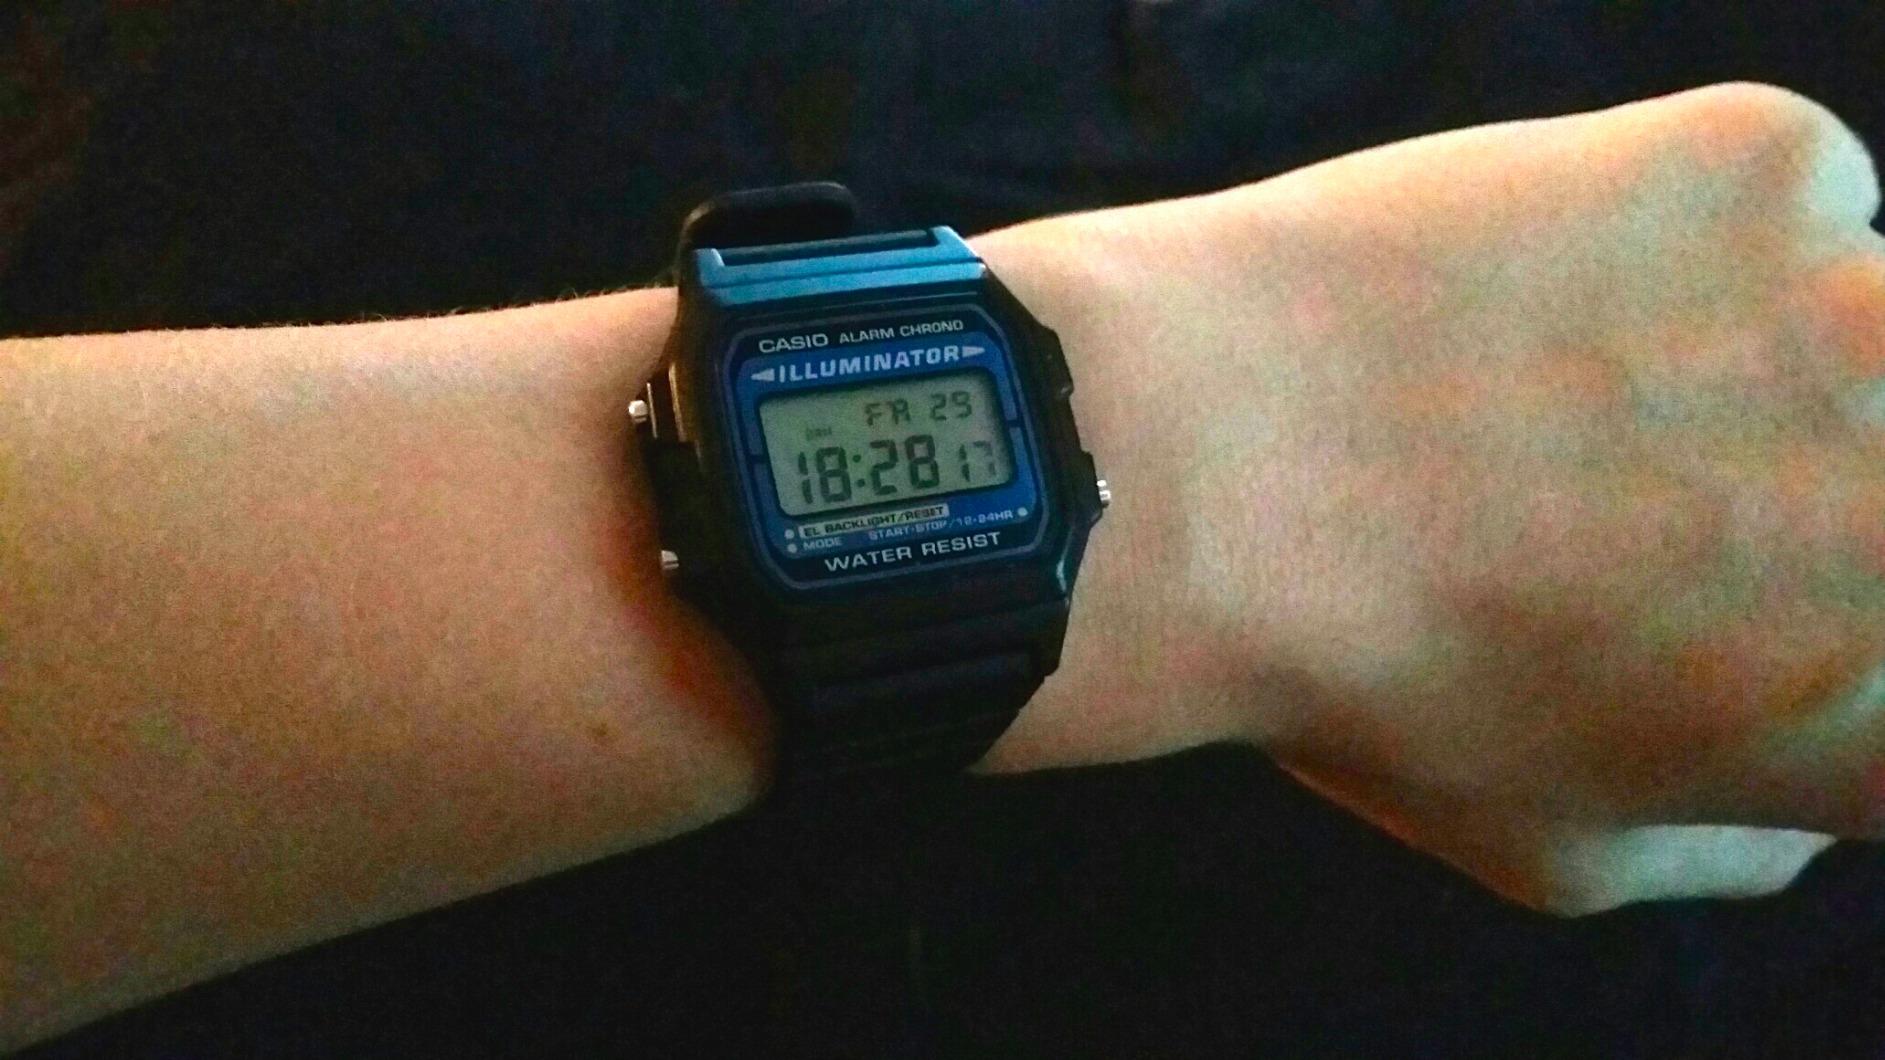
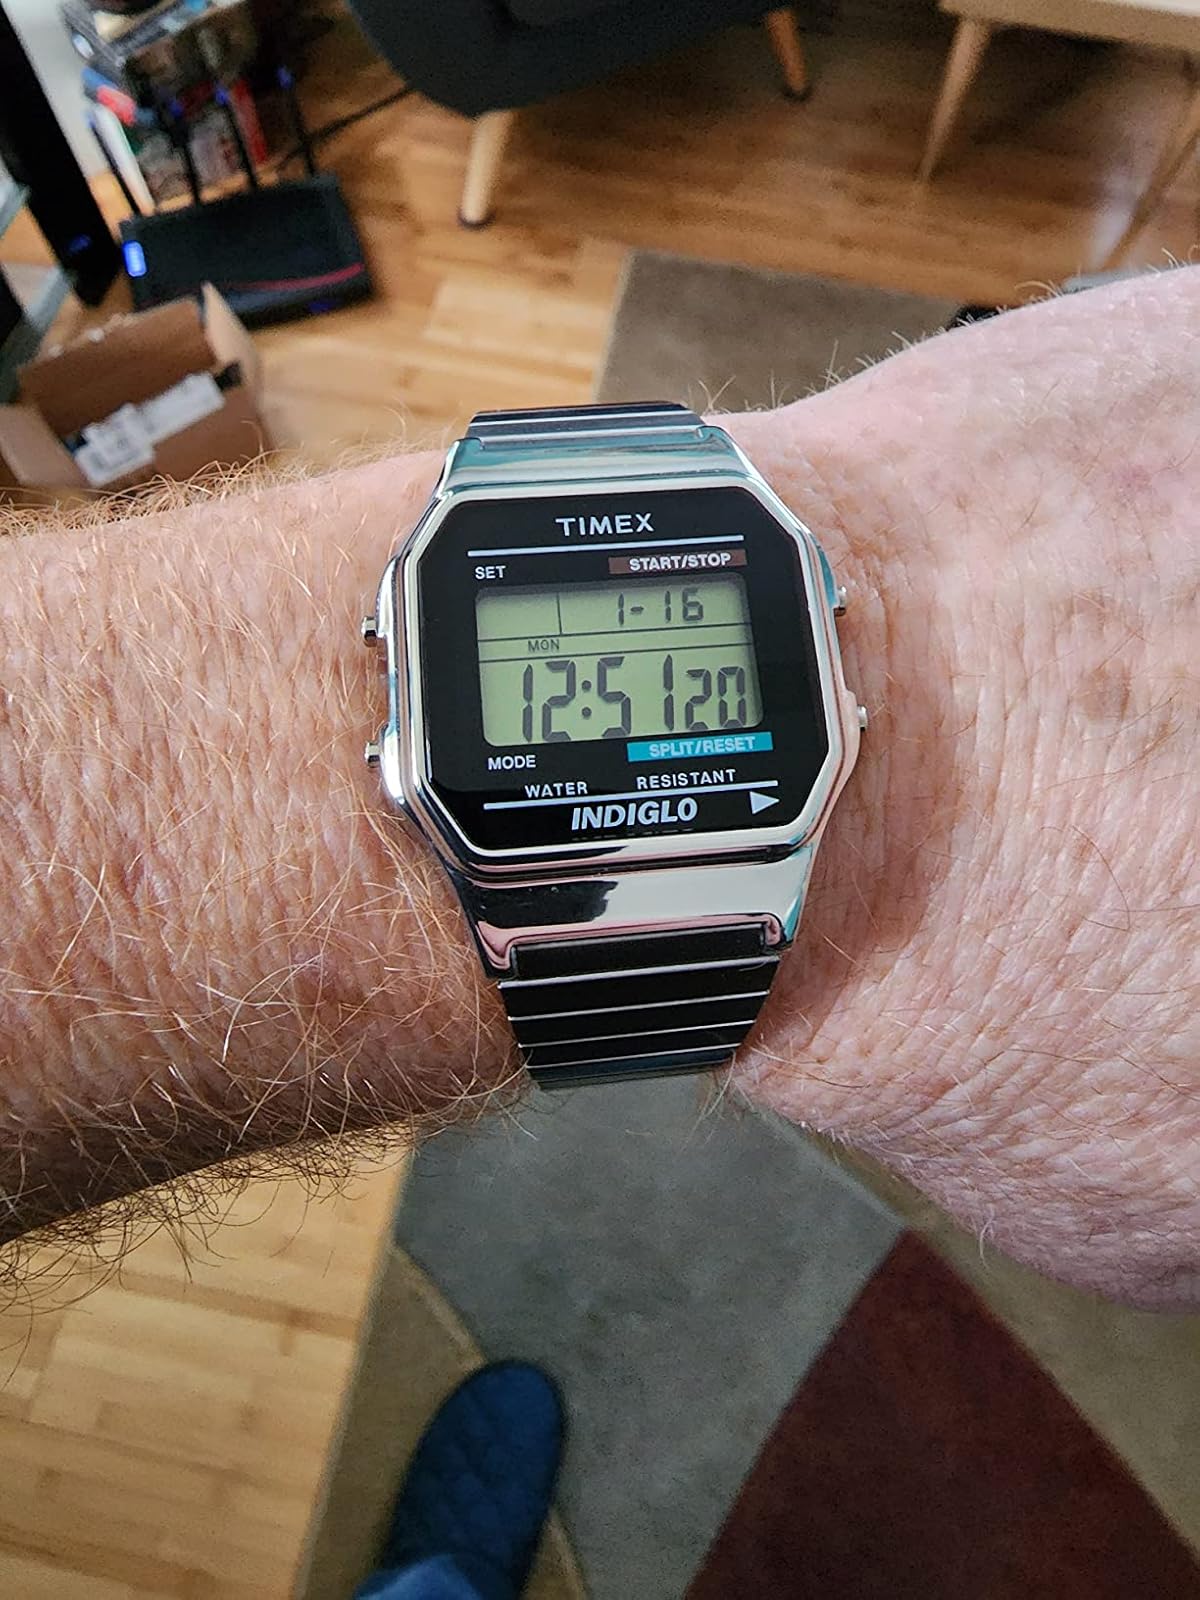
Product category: accessories_watch
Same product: no